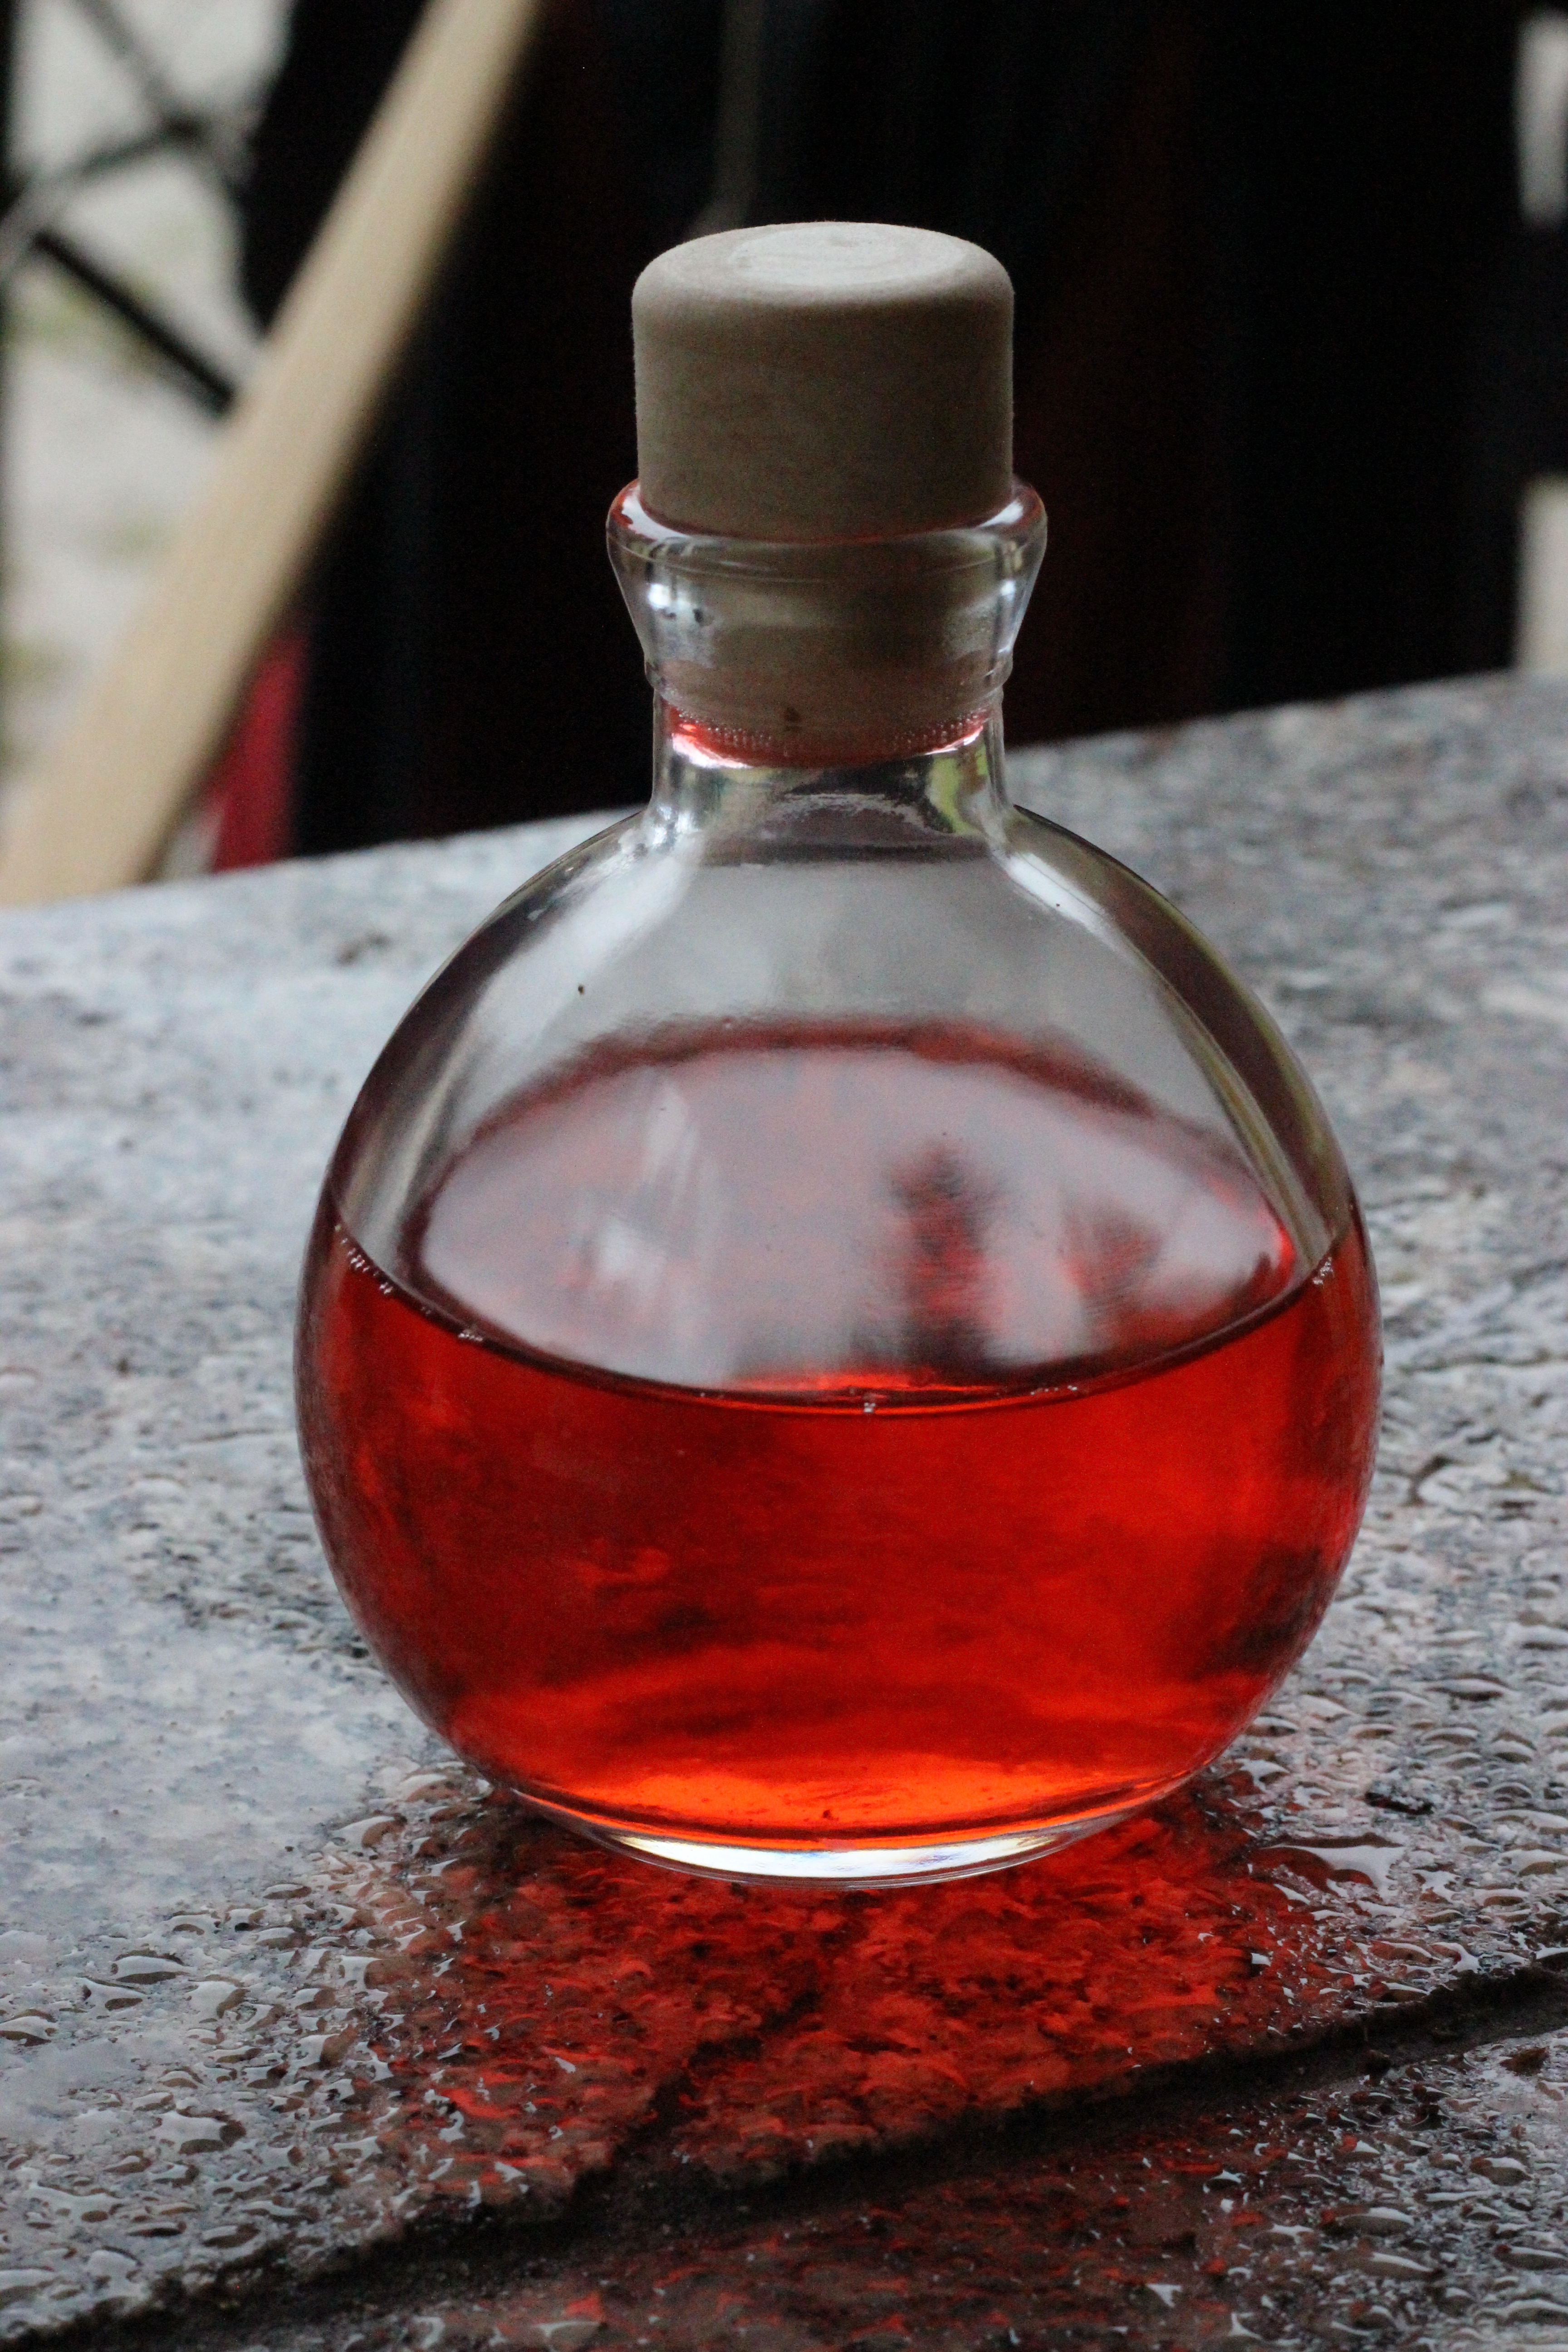
glass, trunk, mystical, red, drink, bottle, glass bottle, cork, whisky, vial, liqueur, flavor, potion, distilled beverage, magic potion